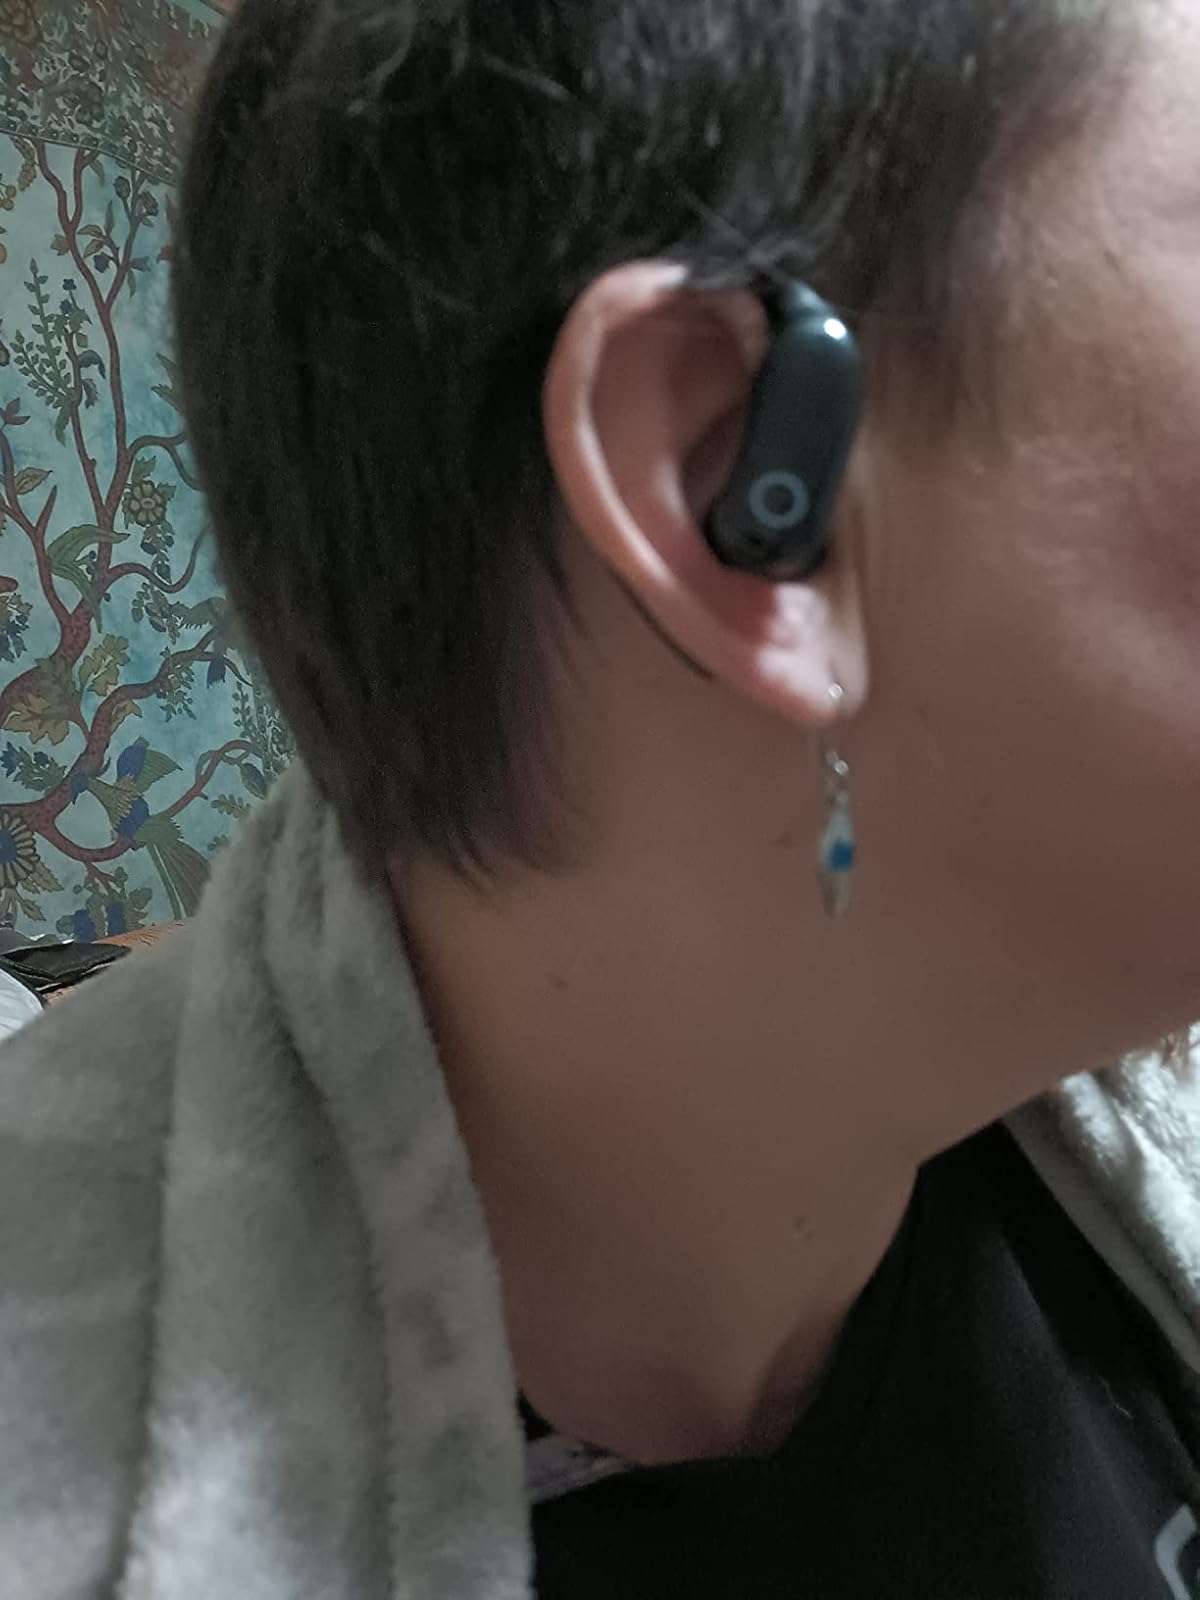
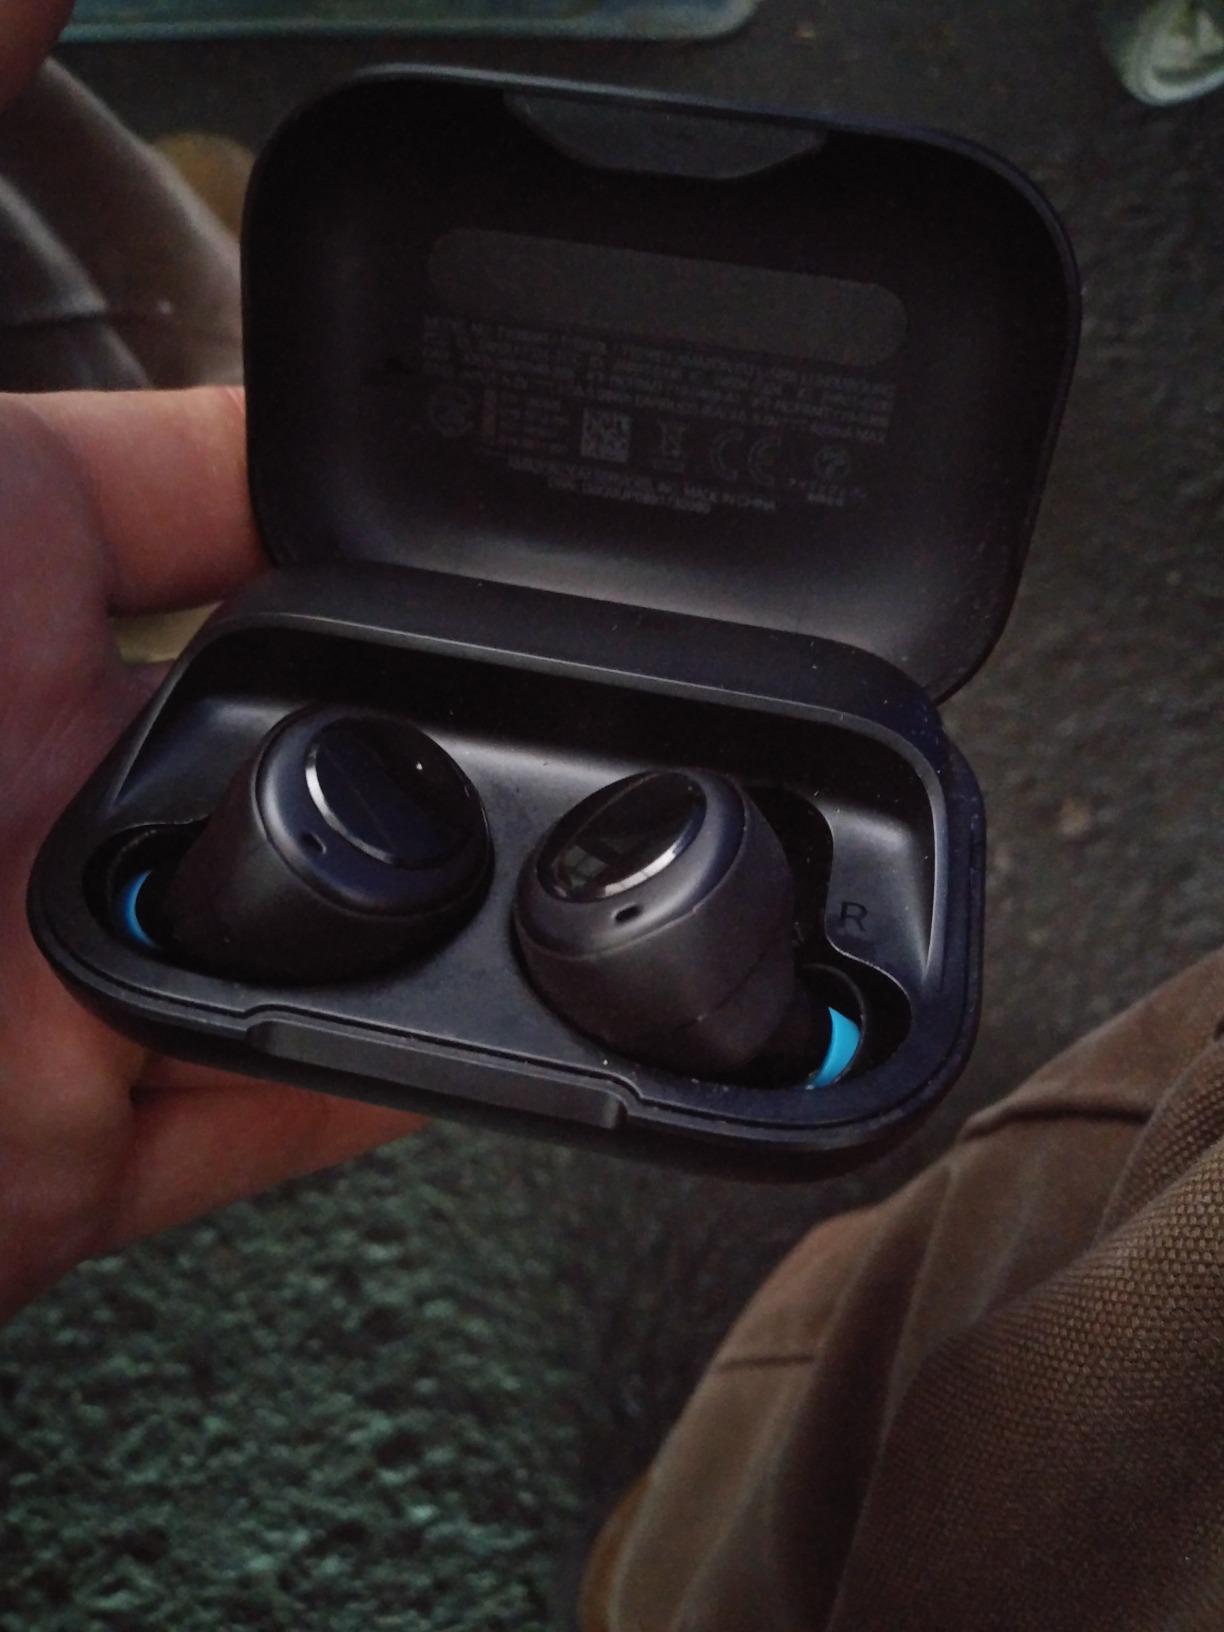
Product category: earbuds
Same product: no